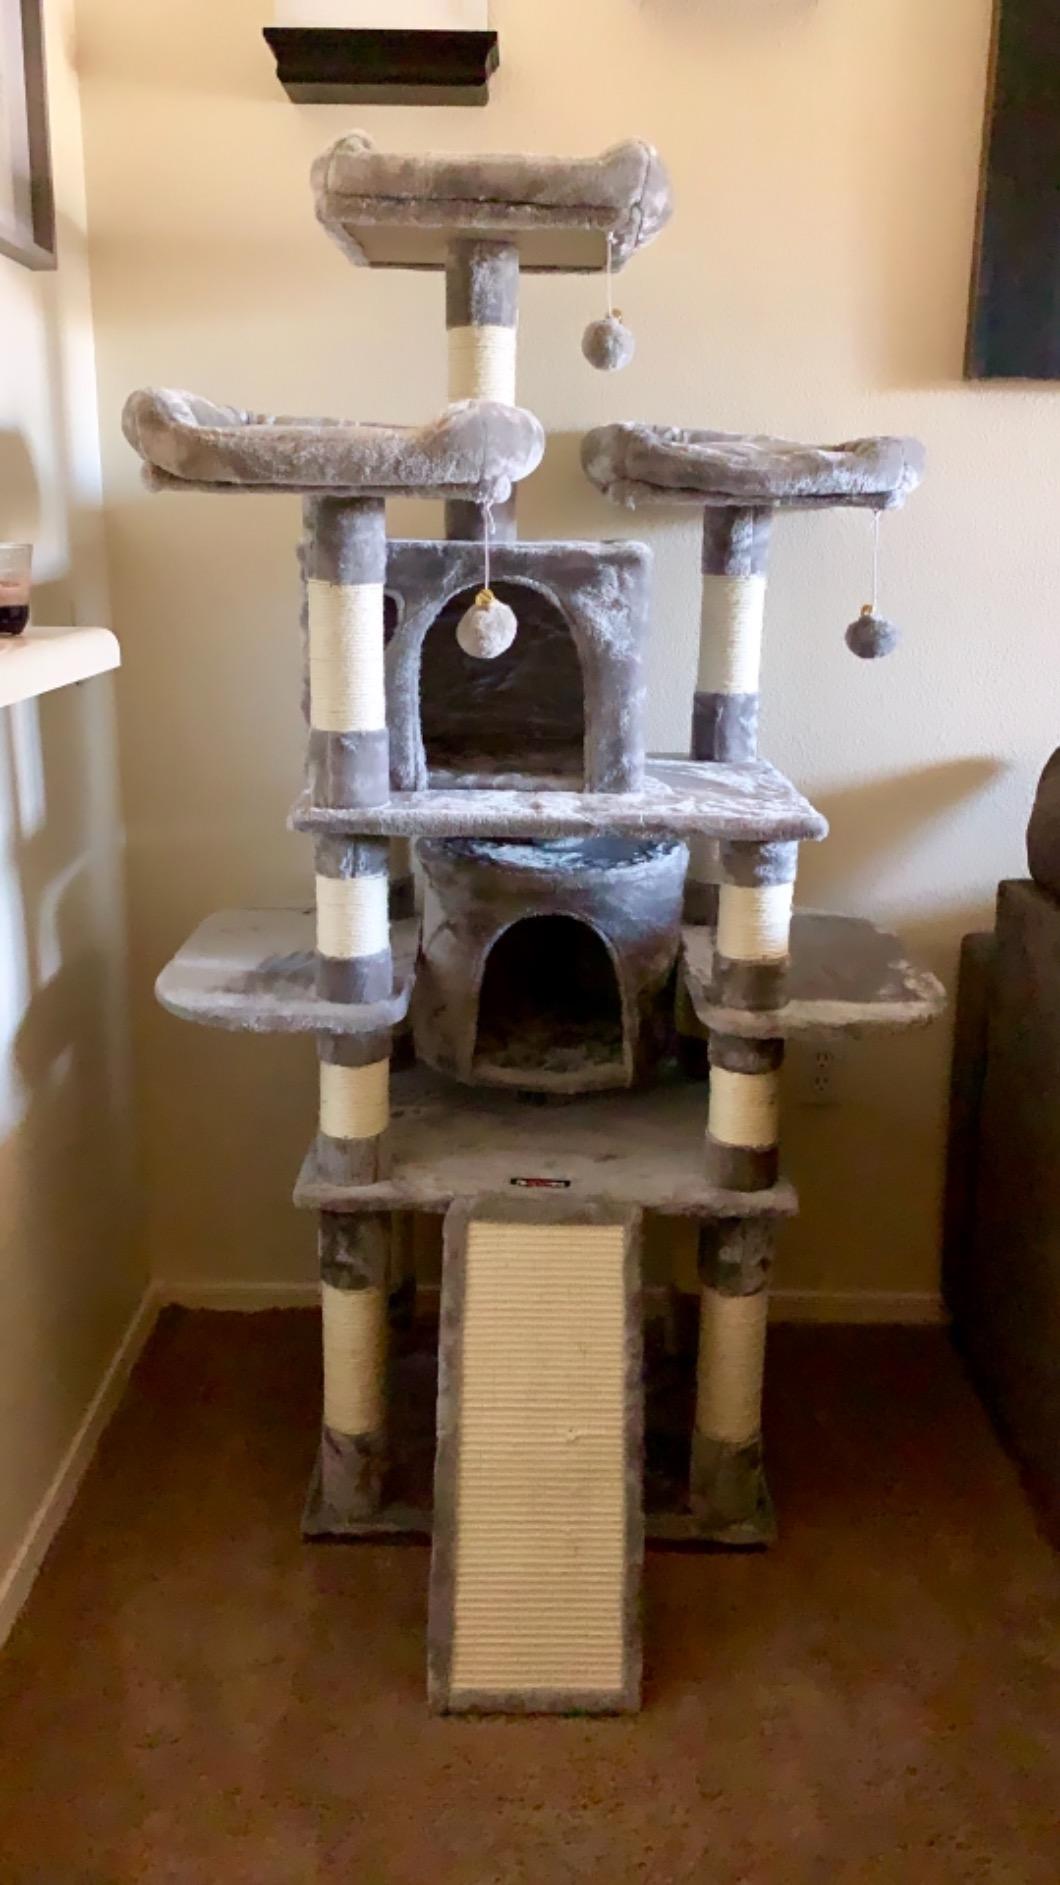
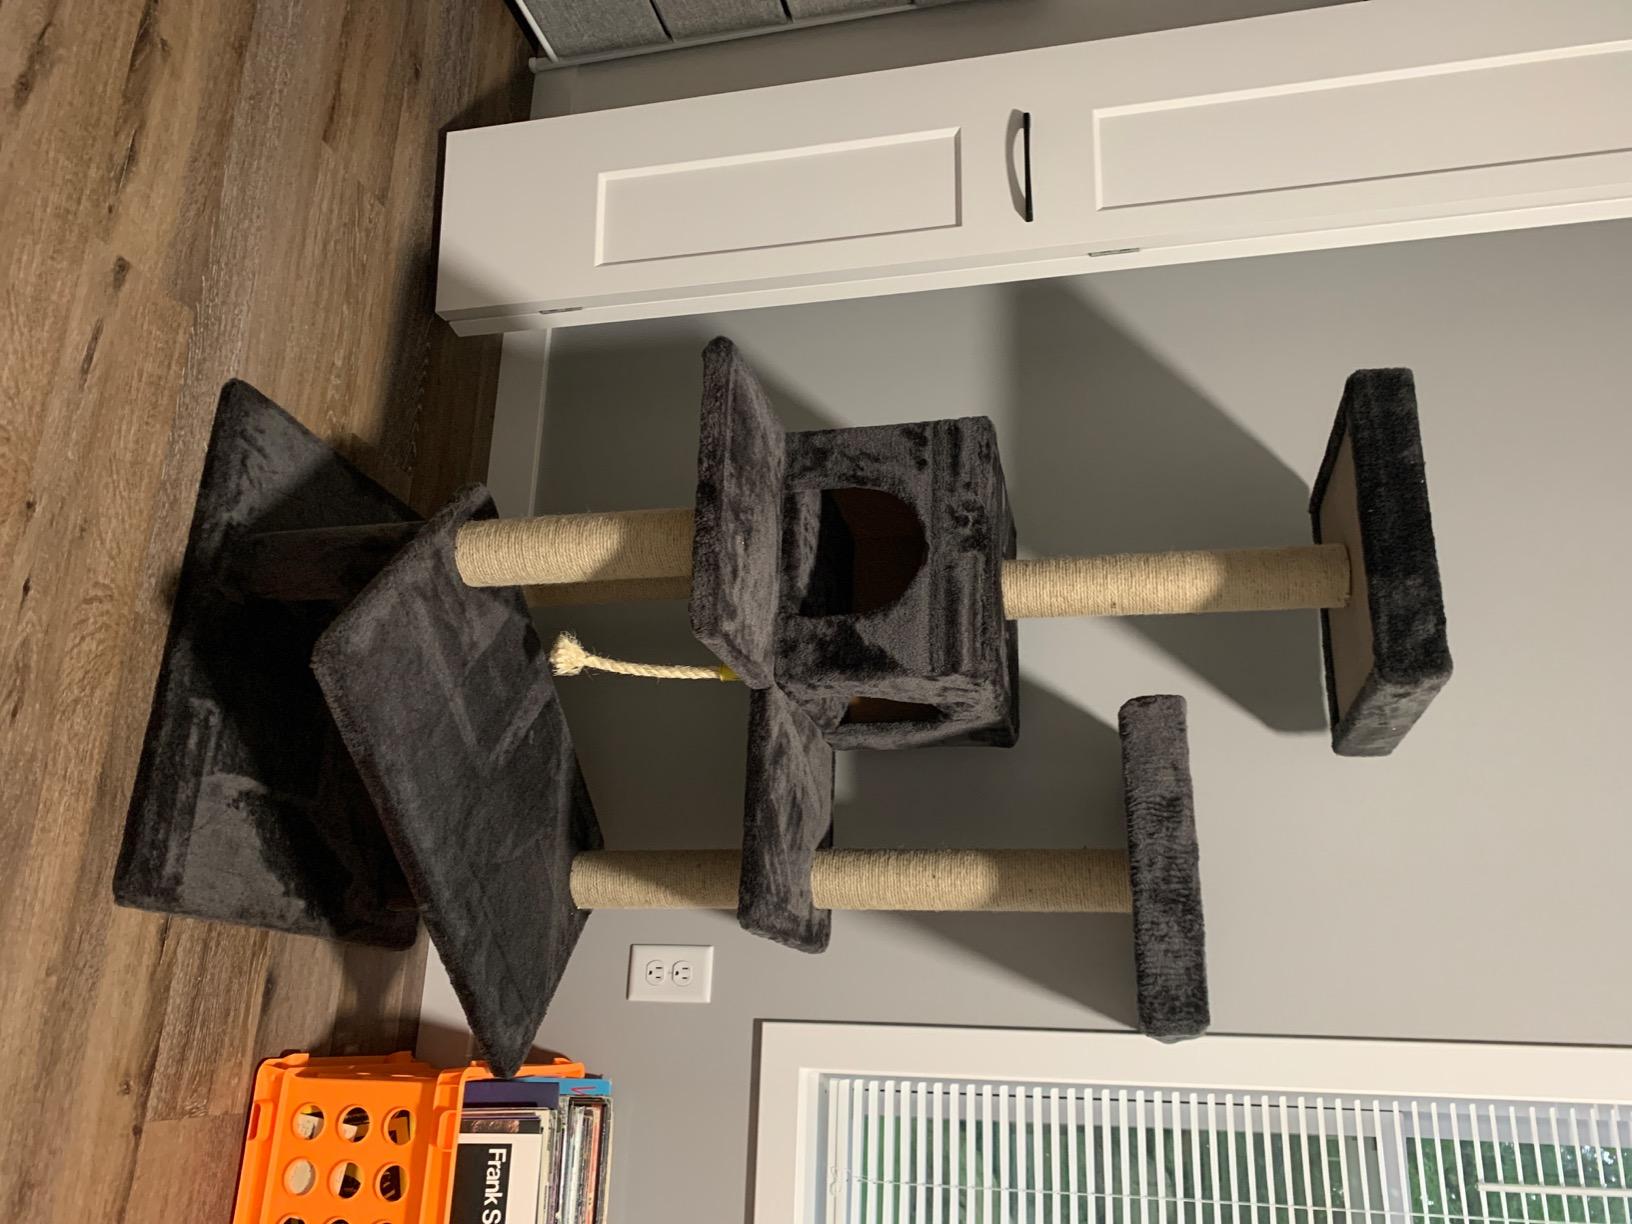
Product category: items_cat tree
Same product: no